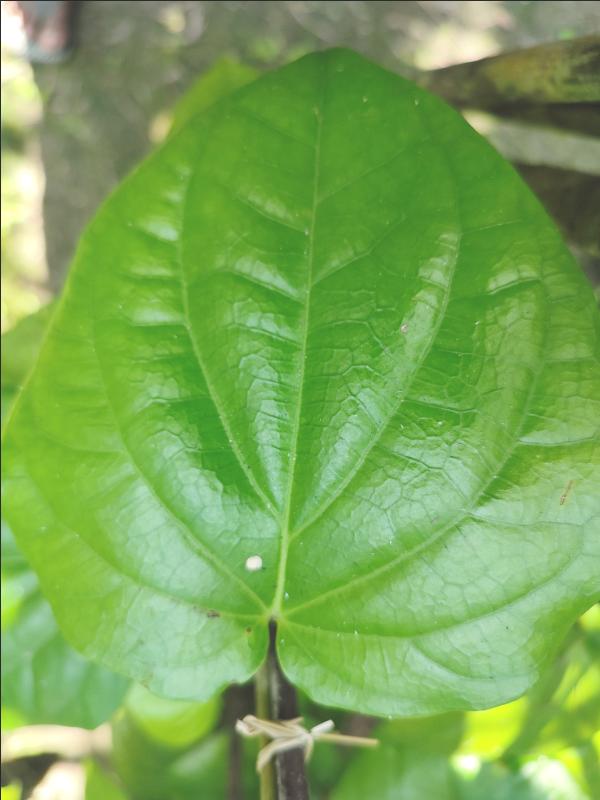
Label: Healthy_Leaf